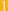
Number: 1